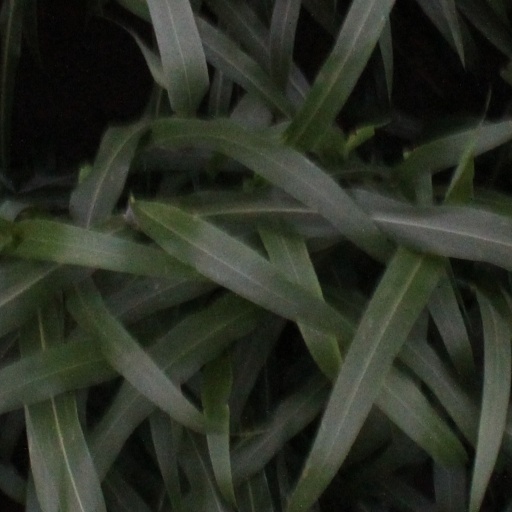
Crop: sorghum